Creighton Preparatory School

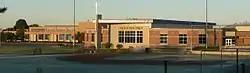

Creighton Preparatory School (simply referred to as Creighton Prep or Prep) is a private, Jesuit high school for boys in Omaha, Nebraska, United States. It was established in 1878 under the name Creighton College and is located in the Archdiocese of Omaha. Creighton College was founded by John A. Creighton and named after Edward Creighton, developer of the transcontinental telegraph line. It was founded from a $100,000 grant and donated to the Catholic Church, leading to its inception as a Jesuit institution. Creighton College separated into Creighton University and Creighton Preparatory School in 1958. Over the 142 years since its founding, Creighton Prep has grown from an initial class of 120 students to a student body of 1021 individuals (2016).